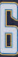
Number: 6